Tachima Station

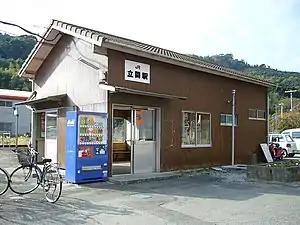
Tachima Station, December 2006

is a passenger railway station located in the city of Uwajima, Ehime Prefecture, Japan. It is operated by JR Shikoku and has the station number "U24".